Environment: real
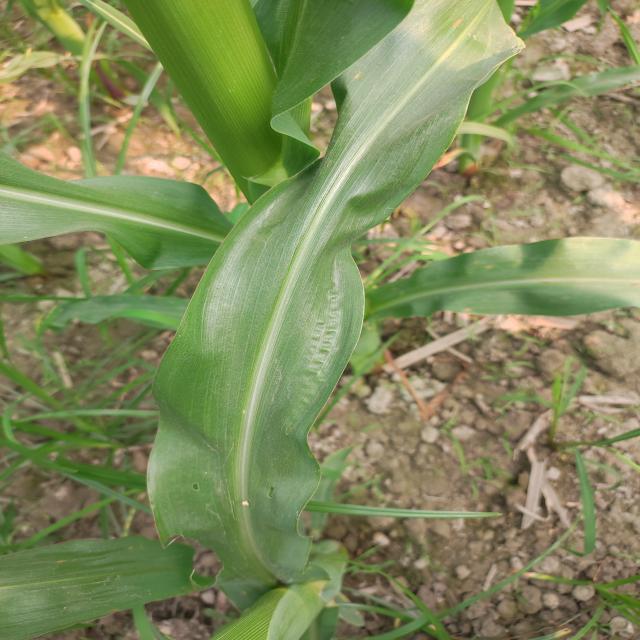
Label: fall_armyworm